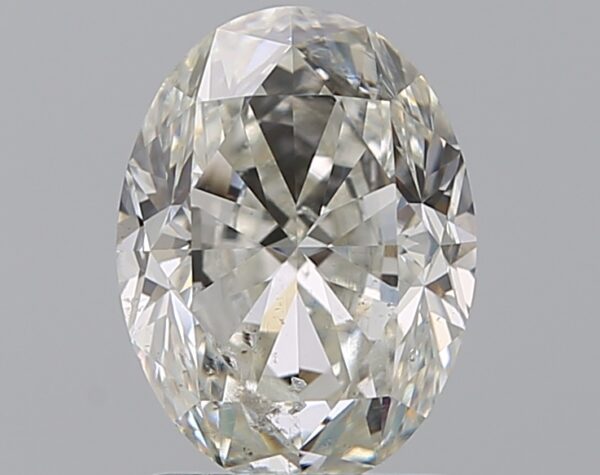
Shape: oval
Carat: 1.5
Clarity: SI2
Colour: I
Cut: VG
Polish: EX
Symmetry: EX
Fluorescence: N
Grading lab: GIA
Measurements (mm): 8.3 x 6.21 x 4.06